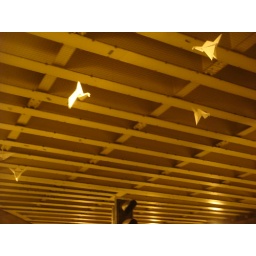
paper birds under vauxhall railway bridge